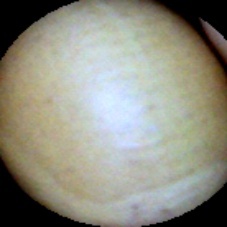
Label: Intact